Equestrianism in Brittany

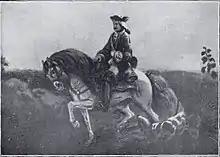
(reproduction of a painting, date unknown).

Equestrianism seems to have been unknown in the Neolithic period. It was certainly introduced by migrants in the 3rd millennium BC, a period that marked the beginnings of the Bronze Age. Bronze bits and other pieces of harness have been found in Breton Late Bronze deposits, attesting to the practice of horseback riding around 750 / 10002 BC. The Celtic peoples of Armorica were essentially military horsemen. This "age of horsemen" led to a cult of the warrior. Armorican horsemen wore bronze helmets and sometimes breastplates.